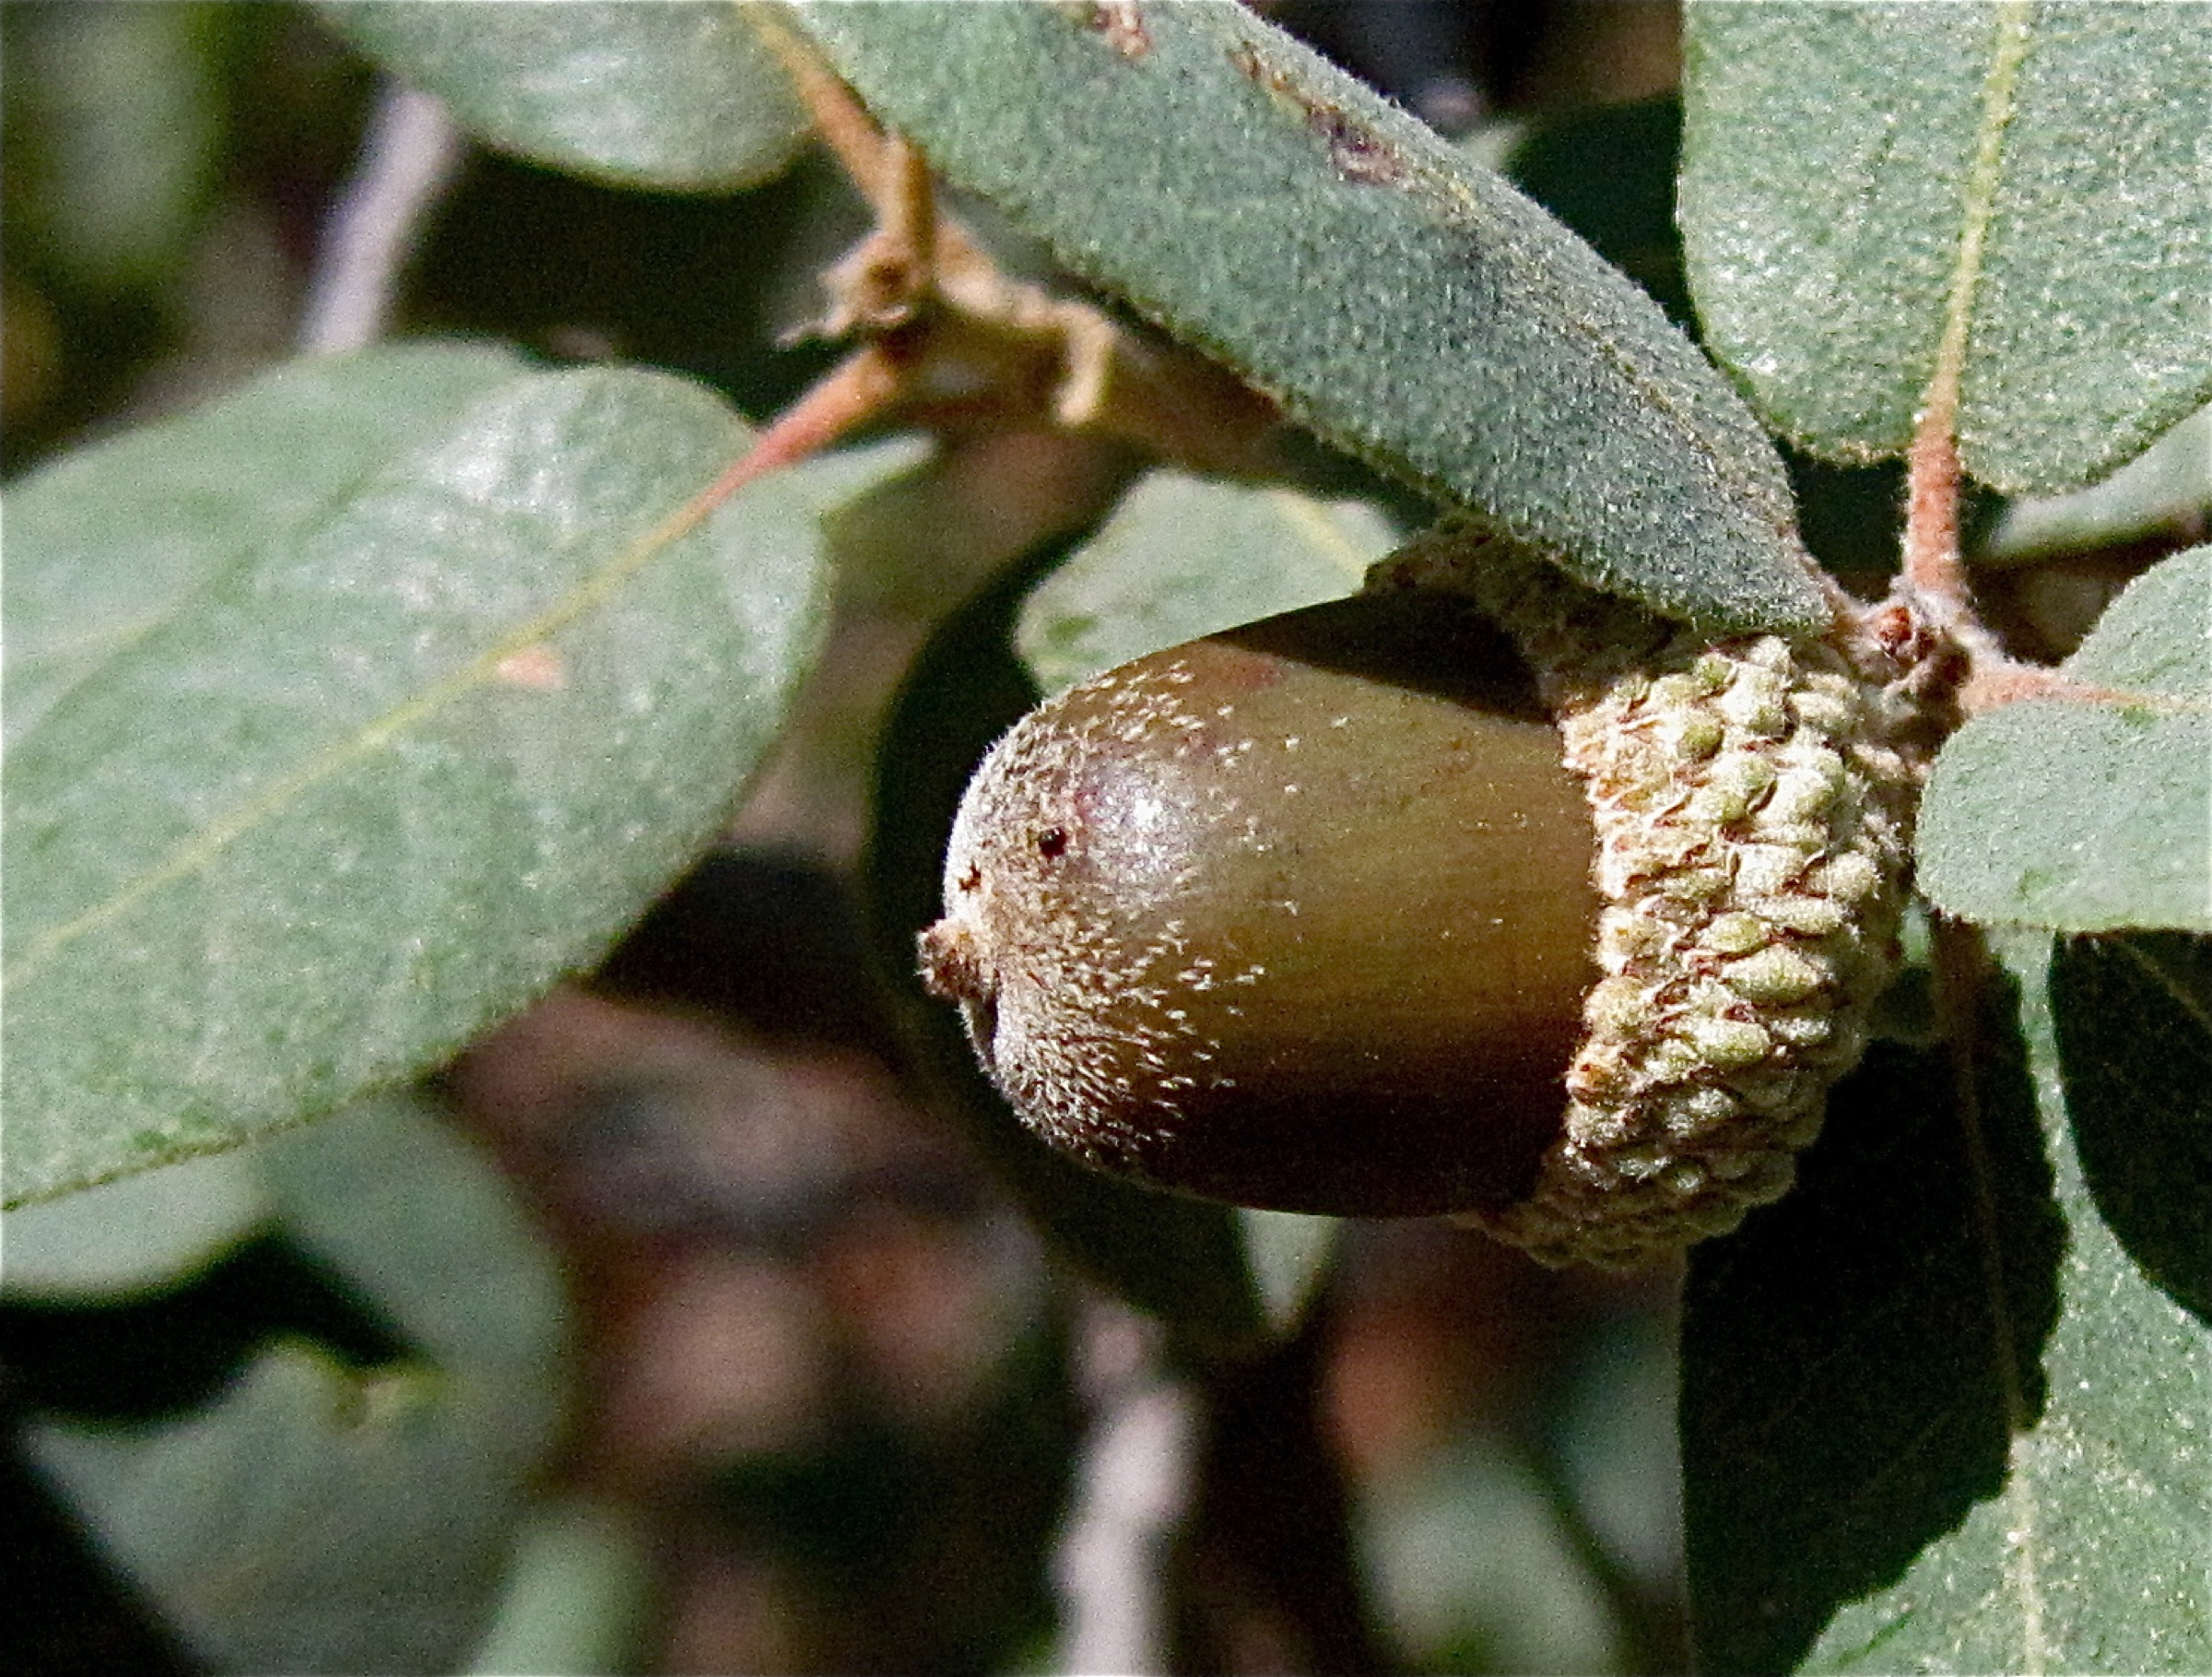
tree, plant, fruit, leaf, flower, food, produce, autumn, botany, flora, fauna, leaves, shrub, oak, macro photography, flowering plant, woody plant, land plant